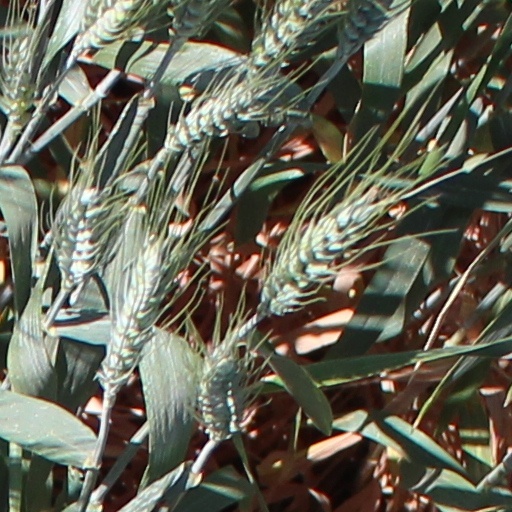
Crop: wheat